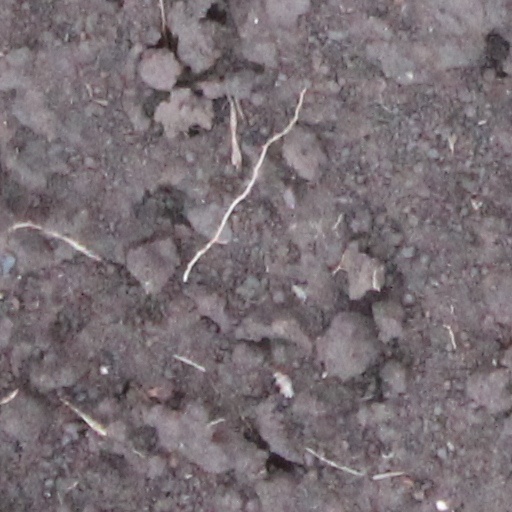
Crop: wheat